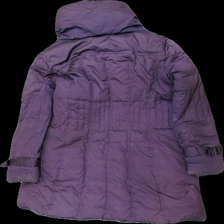
View: back
Type: Jacket
Category: Ladies
Brand: Mexx
Colors: Purple
Material: 73% polyester 27% nylon
Pattern: Logo print
Cut: Turtle neck
Size: 44
Season: All
Stains: Major
Damage: vågig dragkedja
Damage location: middle center
Damage 2: smutsigt
Damage 2 location: middle right
Damage 3: smutsigt
Damage 3 location: middle left
Price range: <50
Recommended usage: Export
Description: lång puffig  jacka med stora knappar